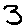
Label: 3